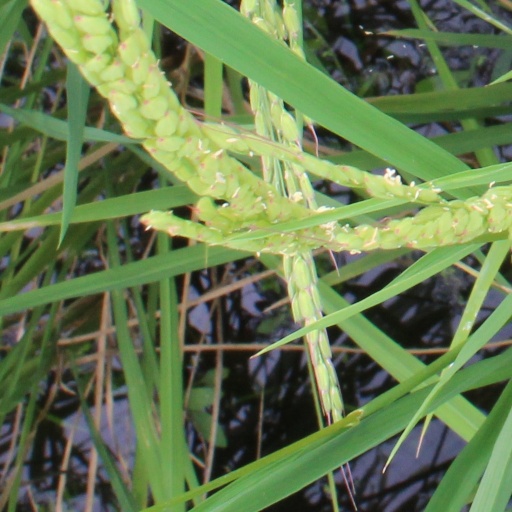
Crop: rice